History of Italian Americans

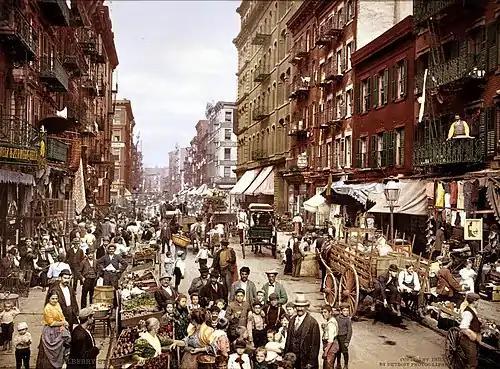
Mulberry Street, along which New York City's Little Italy is centered. Lower East Side, circa 1900.

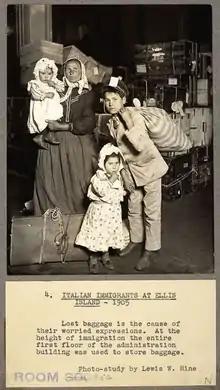
Italian immigrants entering the United States via Ellis Island in 1905

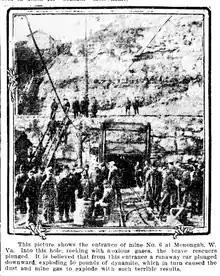
The Monongah mining disaster of 1907 described as "the worst mining disaster in American history" the official death toll stood at 362, 171 of them Italian migrants.

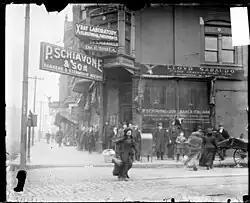
Little Italy in Chicago, 1909

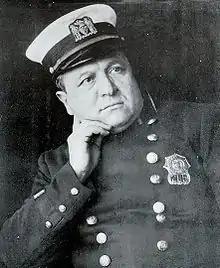
Joe Petrosino in 1909

From 1880 to 1914, 13 million Italians migrated out of Italy, making Italy the scene of one of the largest voluntary emigrations in recorded world history. During this period of mass migration, 4 million Italians arrived in the United States, 3 million of them between 1900 and 1914. They came for the most part from southern Italy (the regions of Abruzzo, Campania, Apulia, Basilicata, and Calabria) and from the island of Sicily. Most planned to stay a few years, then take their earnings and return home. According to historian Thomas J. Archdeacon, 46 percent of the Italians who entered the United States between 1899 and 1924 permanently returned home.